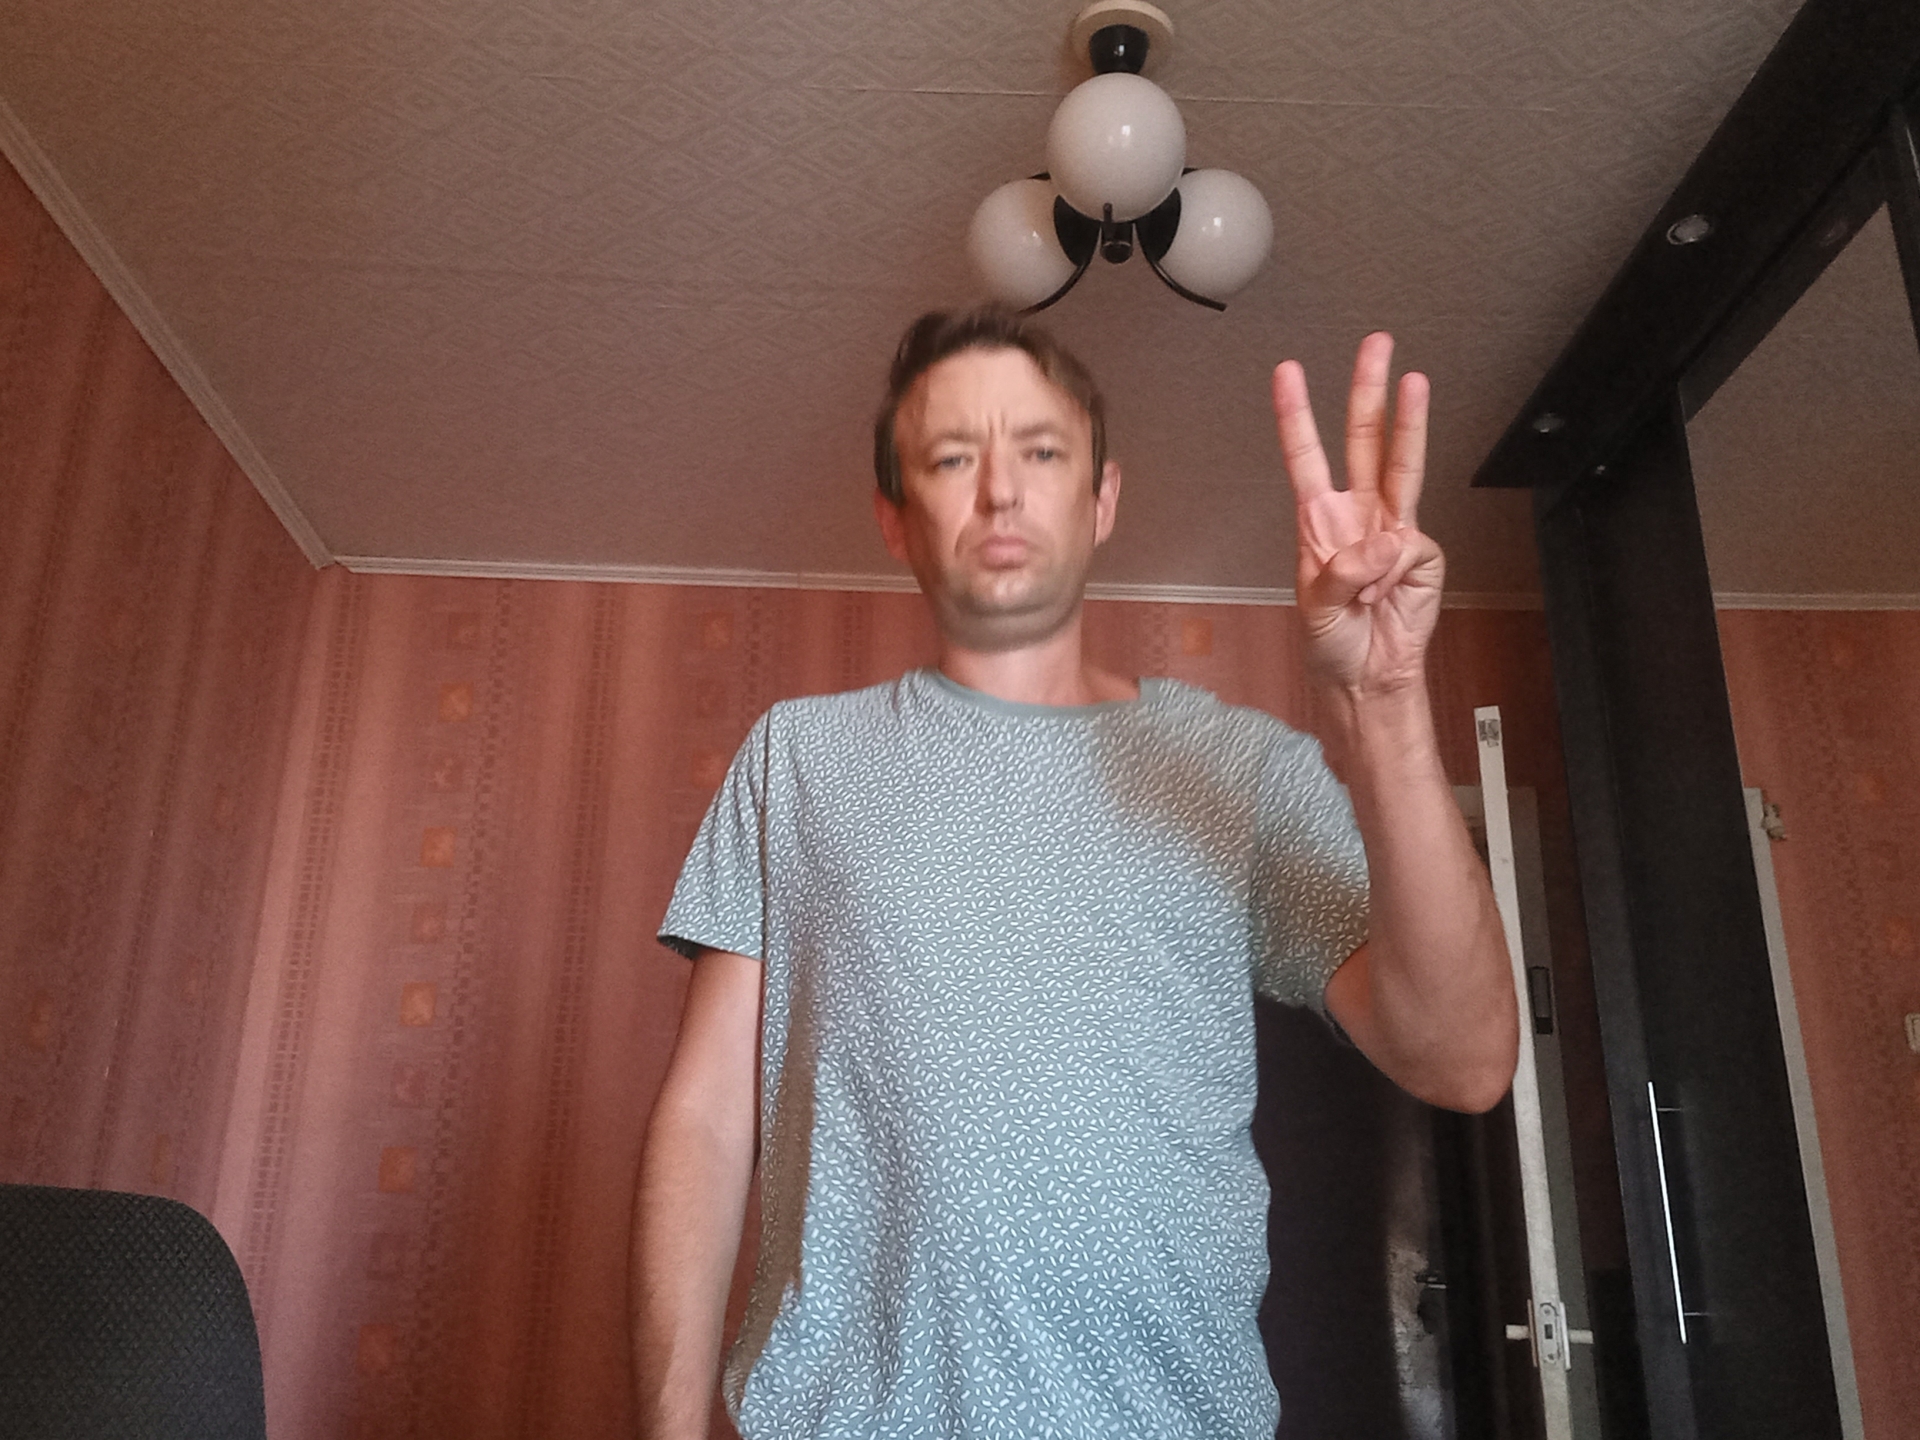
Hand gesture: three